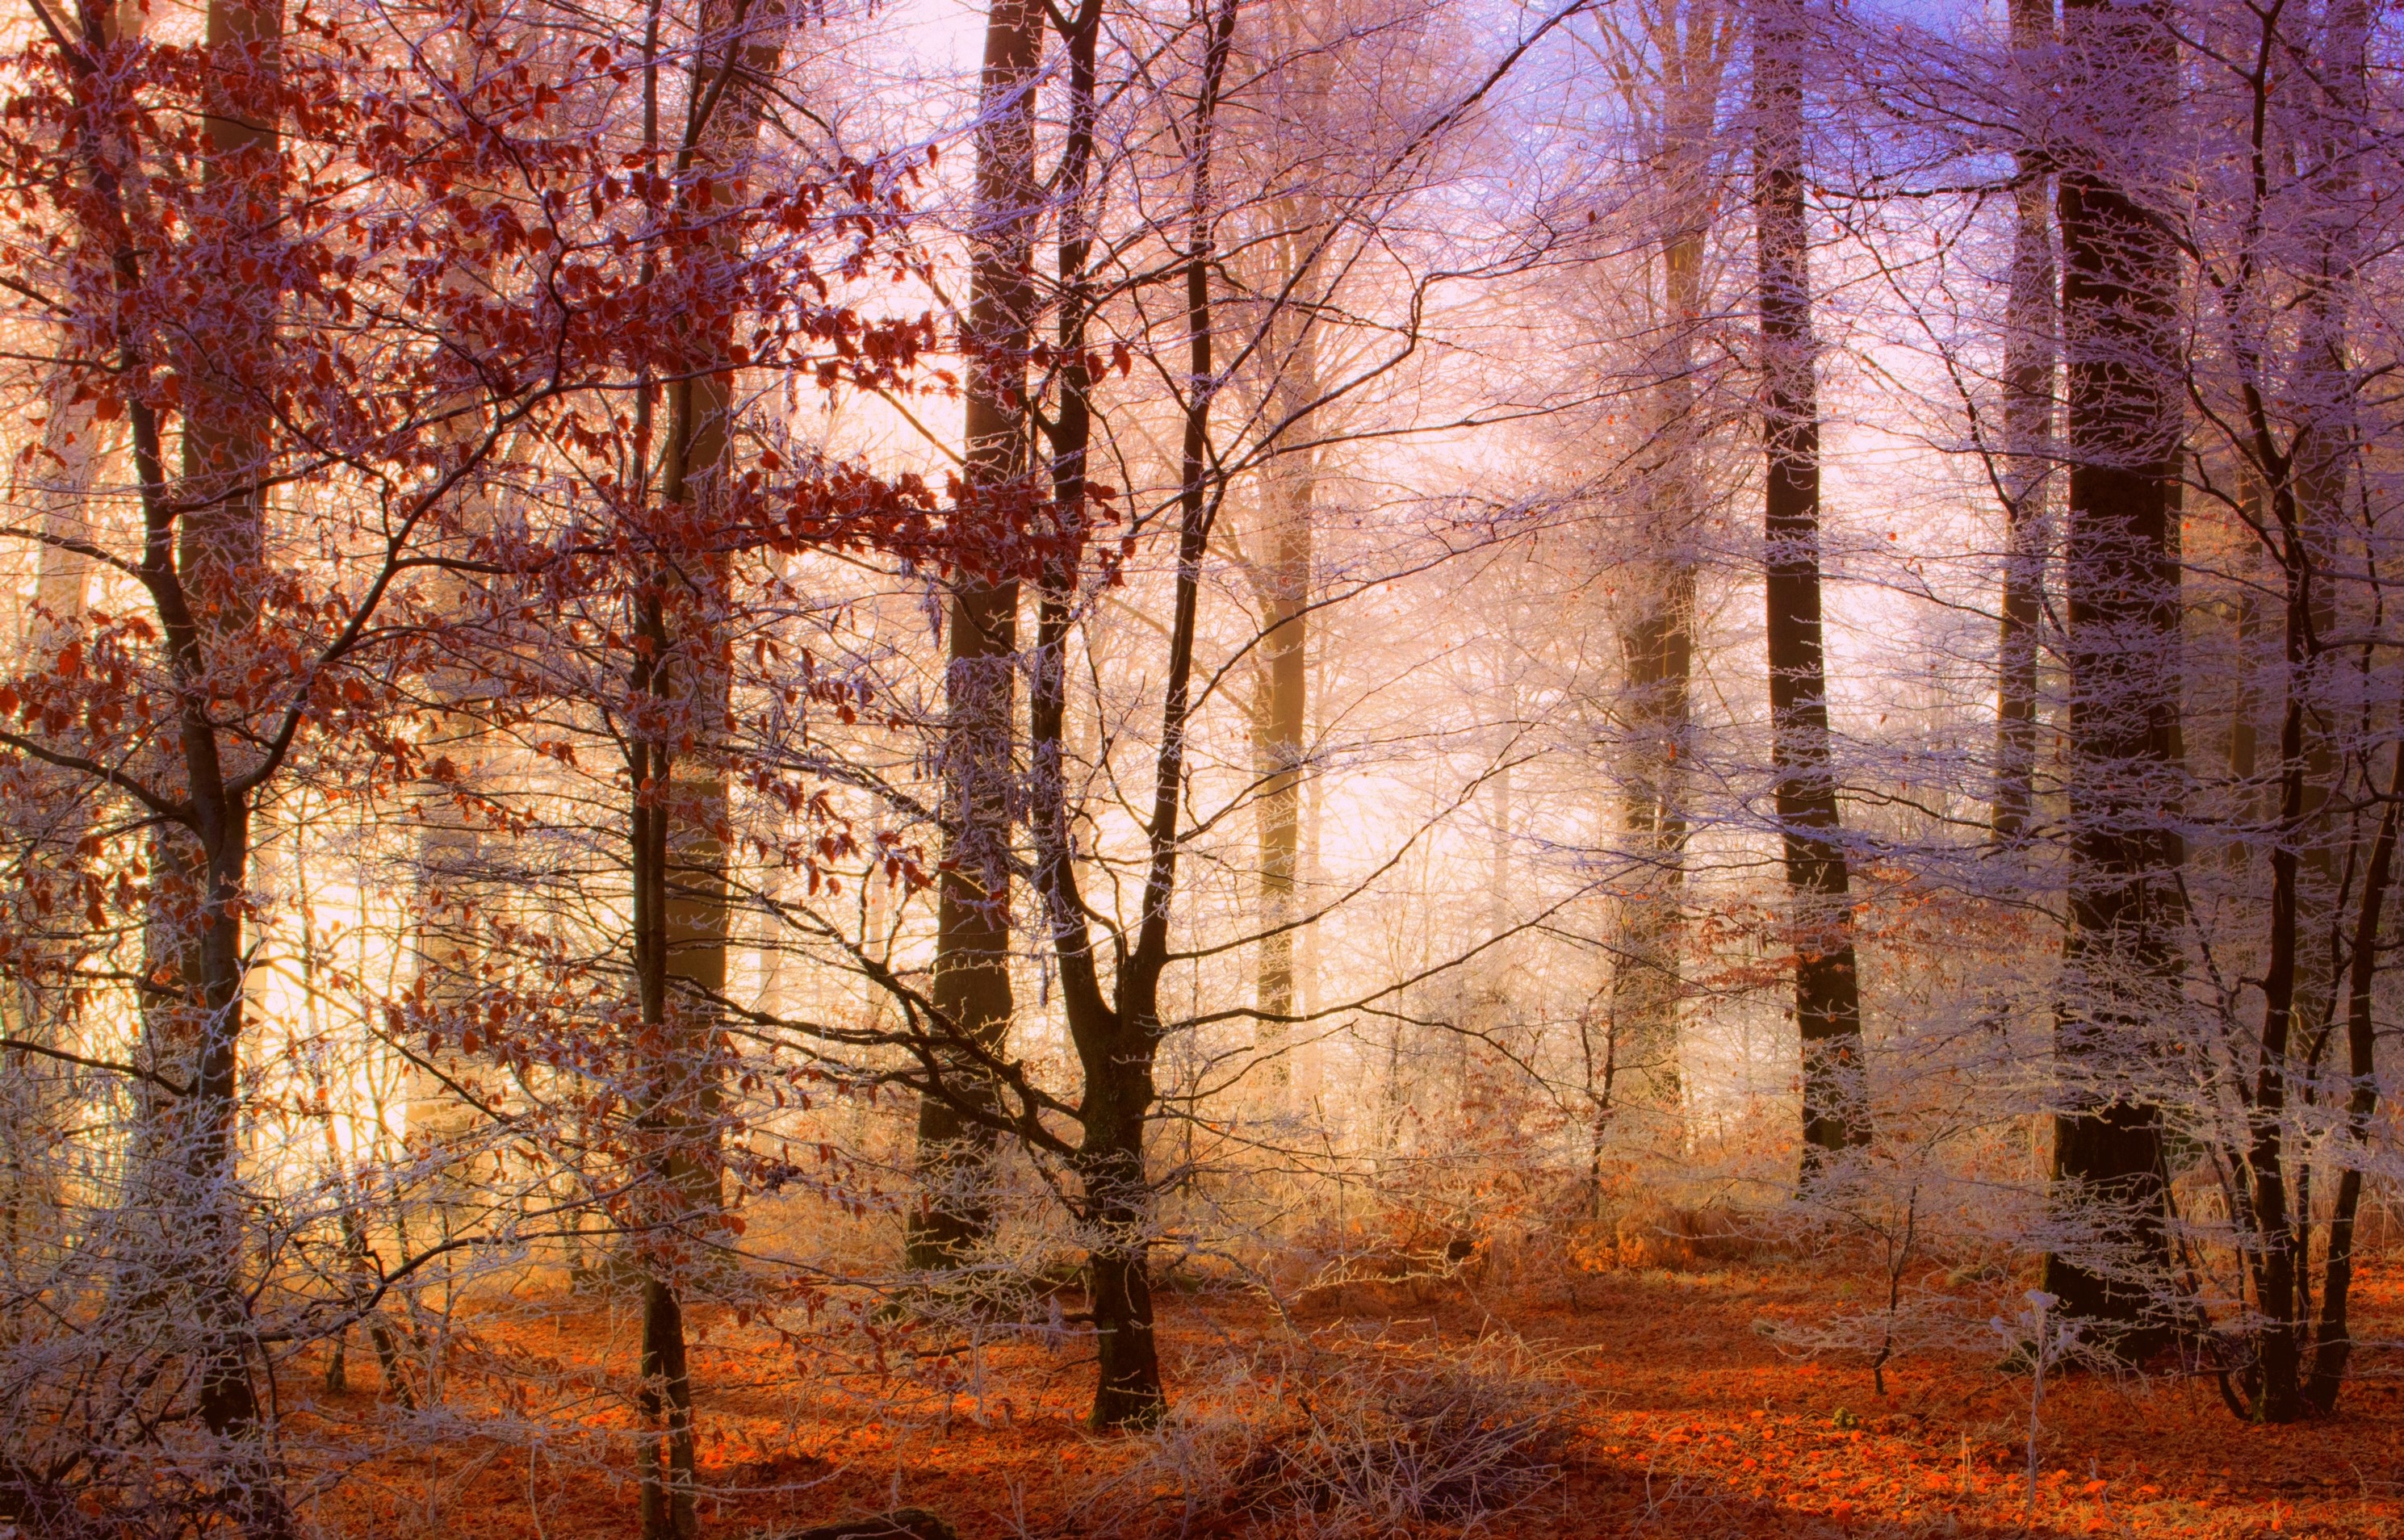
landscape, tree, nature, forest, branch, winter, plant, sunlight, morning, leaf, autumn, snowy, season, trees, deciduous, winters, grove, woodland, habitat, ecosystem, biome, natural environment, atmospheric phenomenon, woody plant, temperate broadleaf and mixed forest, temperate coniferous forest